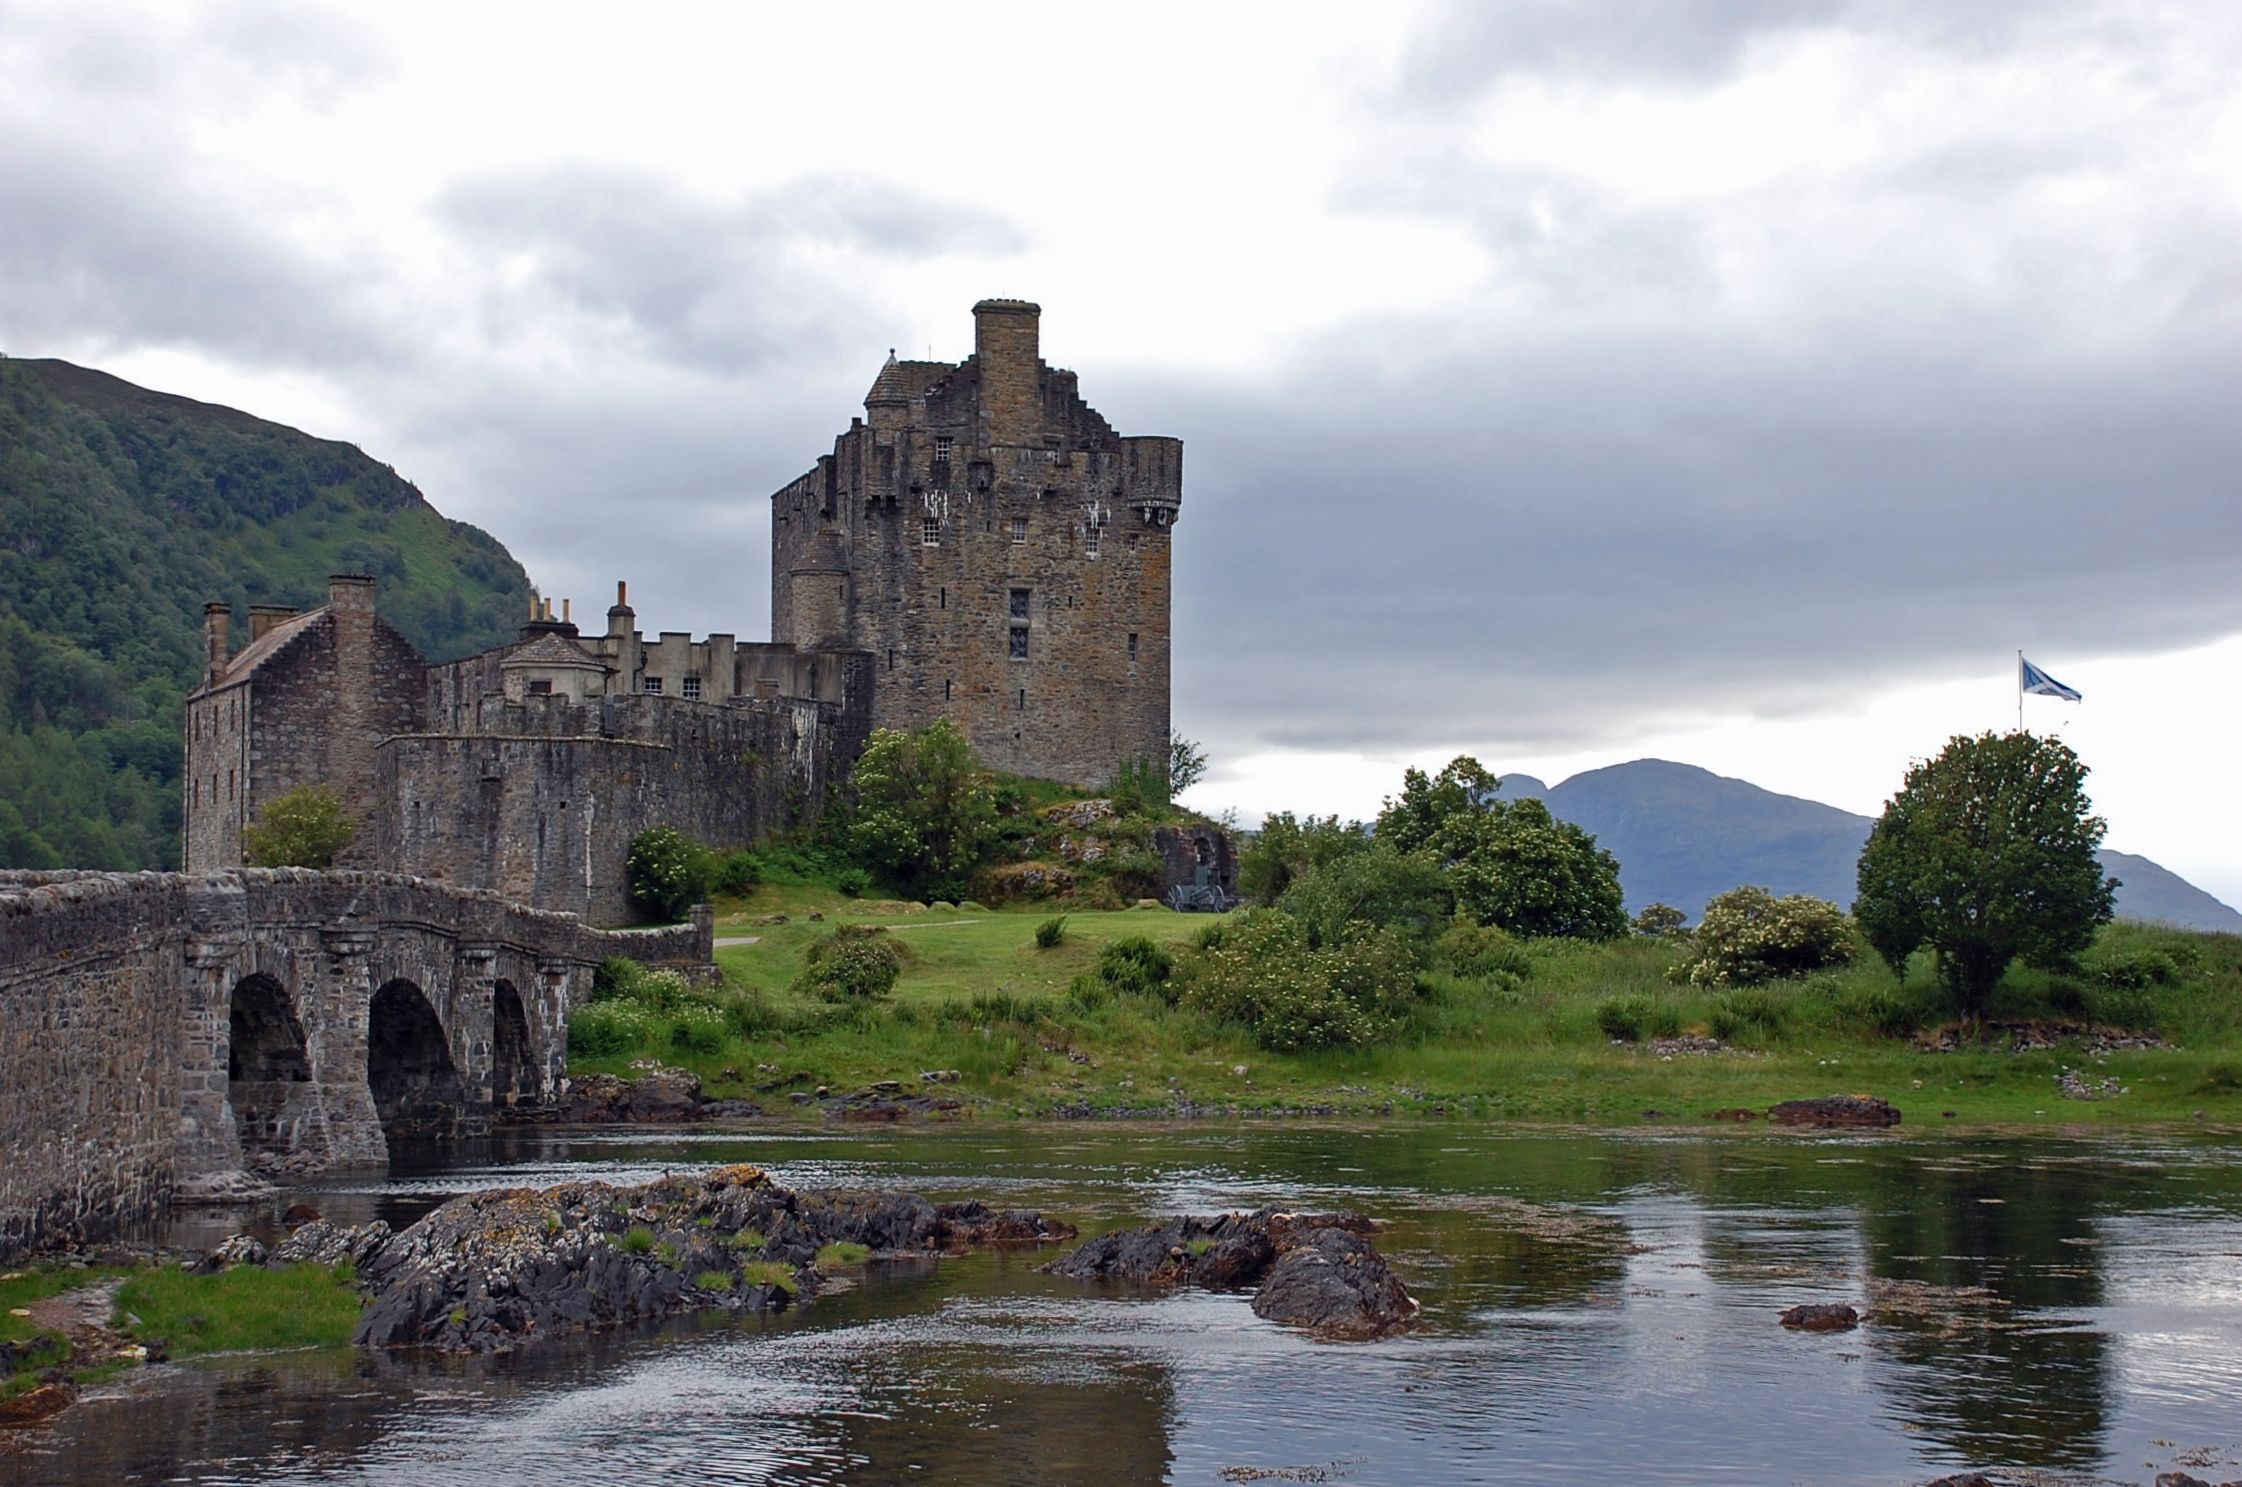
bridge, building, chateau, river, travel, tower, castle, landmark, fortification, tourism, highland, waterway, ruins, monastery, scotland, famous, abbey, loch, moat, rural area, water castle